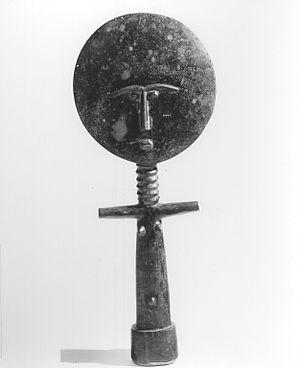
♀ est un symbole pour :